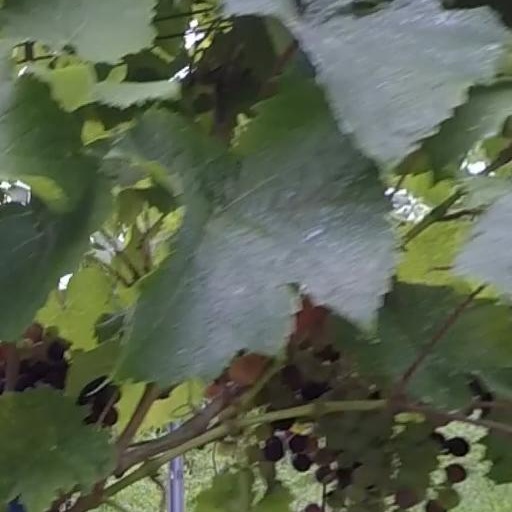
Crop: grape